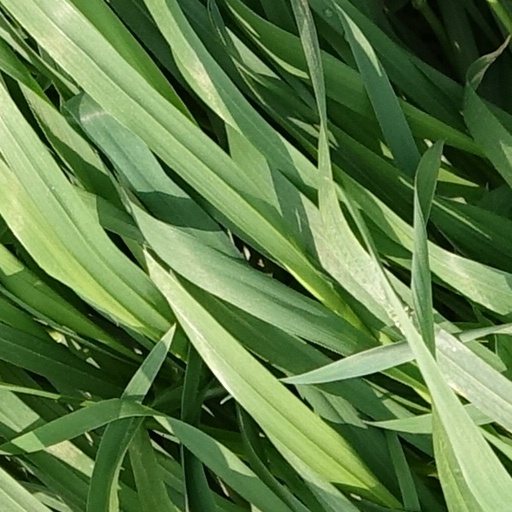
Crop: wheat